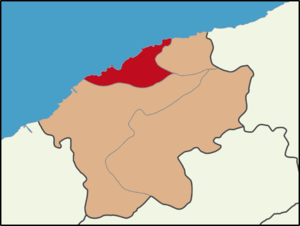
Amasra est une ville portuaire de Turquie, située sur la mer Noire dans la province de Bartin, dans l'ancienne région de Paphlagonie. Sa population est de 14 984 habitants.